Maryland Gazette

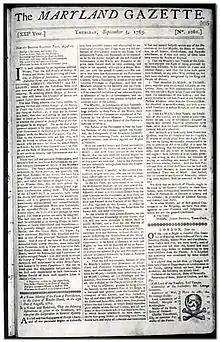
"Maryland Gazette" September 5, 1765. A skull and crossbones was displayed where the stamp should have been affixed.

Jonas Green hated the Stamp Act, which among other things directly taxed his newspaper. Refusing to pay, he published the "Gazette" with what was then a blaring headline: "The Maryland Gazette Expiring: In Uncertain Hopes of a Resurrection to Life Again." Green wrote that because of the Stamp Act, the newspaper "will not any longer be published." In the bottom right-hand corner of the page, where the tax stamp should have been placed, there appeared instead a skull and crossbones. Calmer heads persuaded Green to return to publishing as part of the struggle against tyranny, and he later resumed publication under this banner headline: "An Apparition of the late Maryland Gazette, which is not dead, but only sleepeth." Defenders of this newspaper's claim as "the oldest in the nation" say this brief interruption of publication was not a business decision as much as a deliberate political statement by a determined and courageous publisher.